William Alchesay

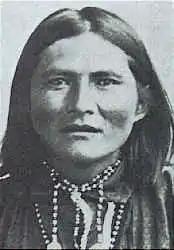
Alchesay

Alchesay, also known as William Alchesay, Alchisay and Alchise (May 17, 1853 – August 6, 1928), was a chief of the White Mountain Apache tribe and an Indian Scout. He received the United States military's highest decoration for bravery, the Medal of Honor, for his actions during the Indian Wars.